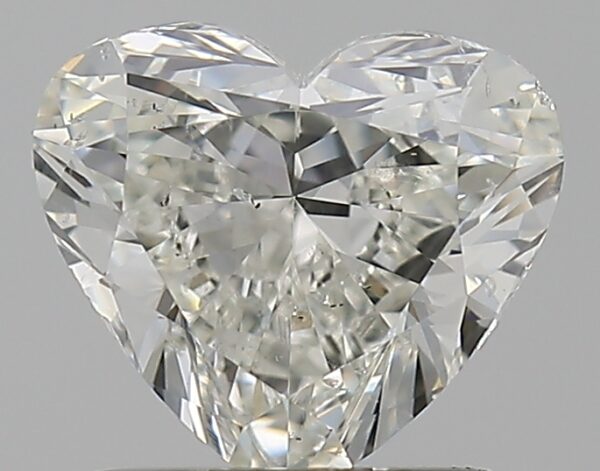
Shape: heart
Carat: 0.9
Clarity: SI2
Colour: I
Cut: VG
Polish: EX
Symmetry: VG
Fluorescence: F
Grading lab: GIA
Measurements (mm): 5.98 x 6.7 x 3.56